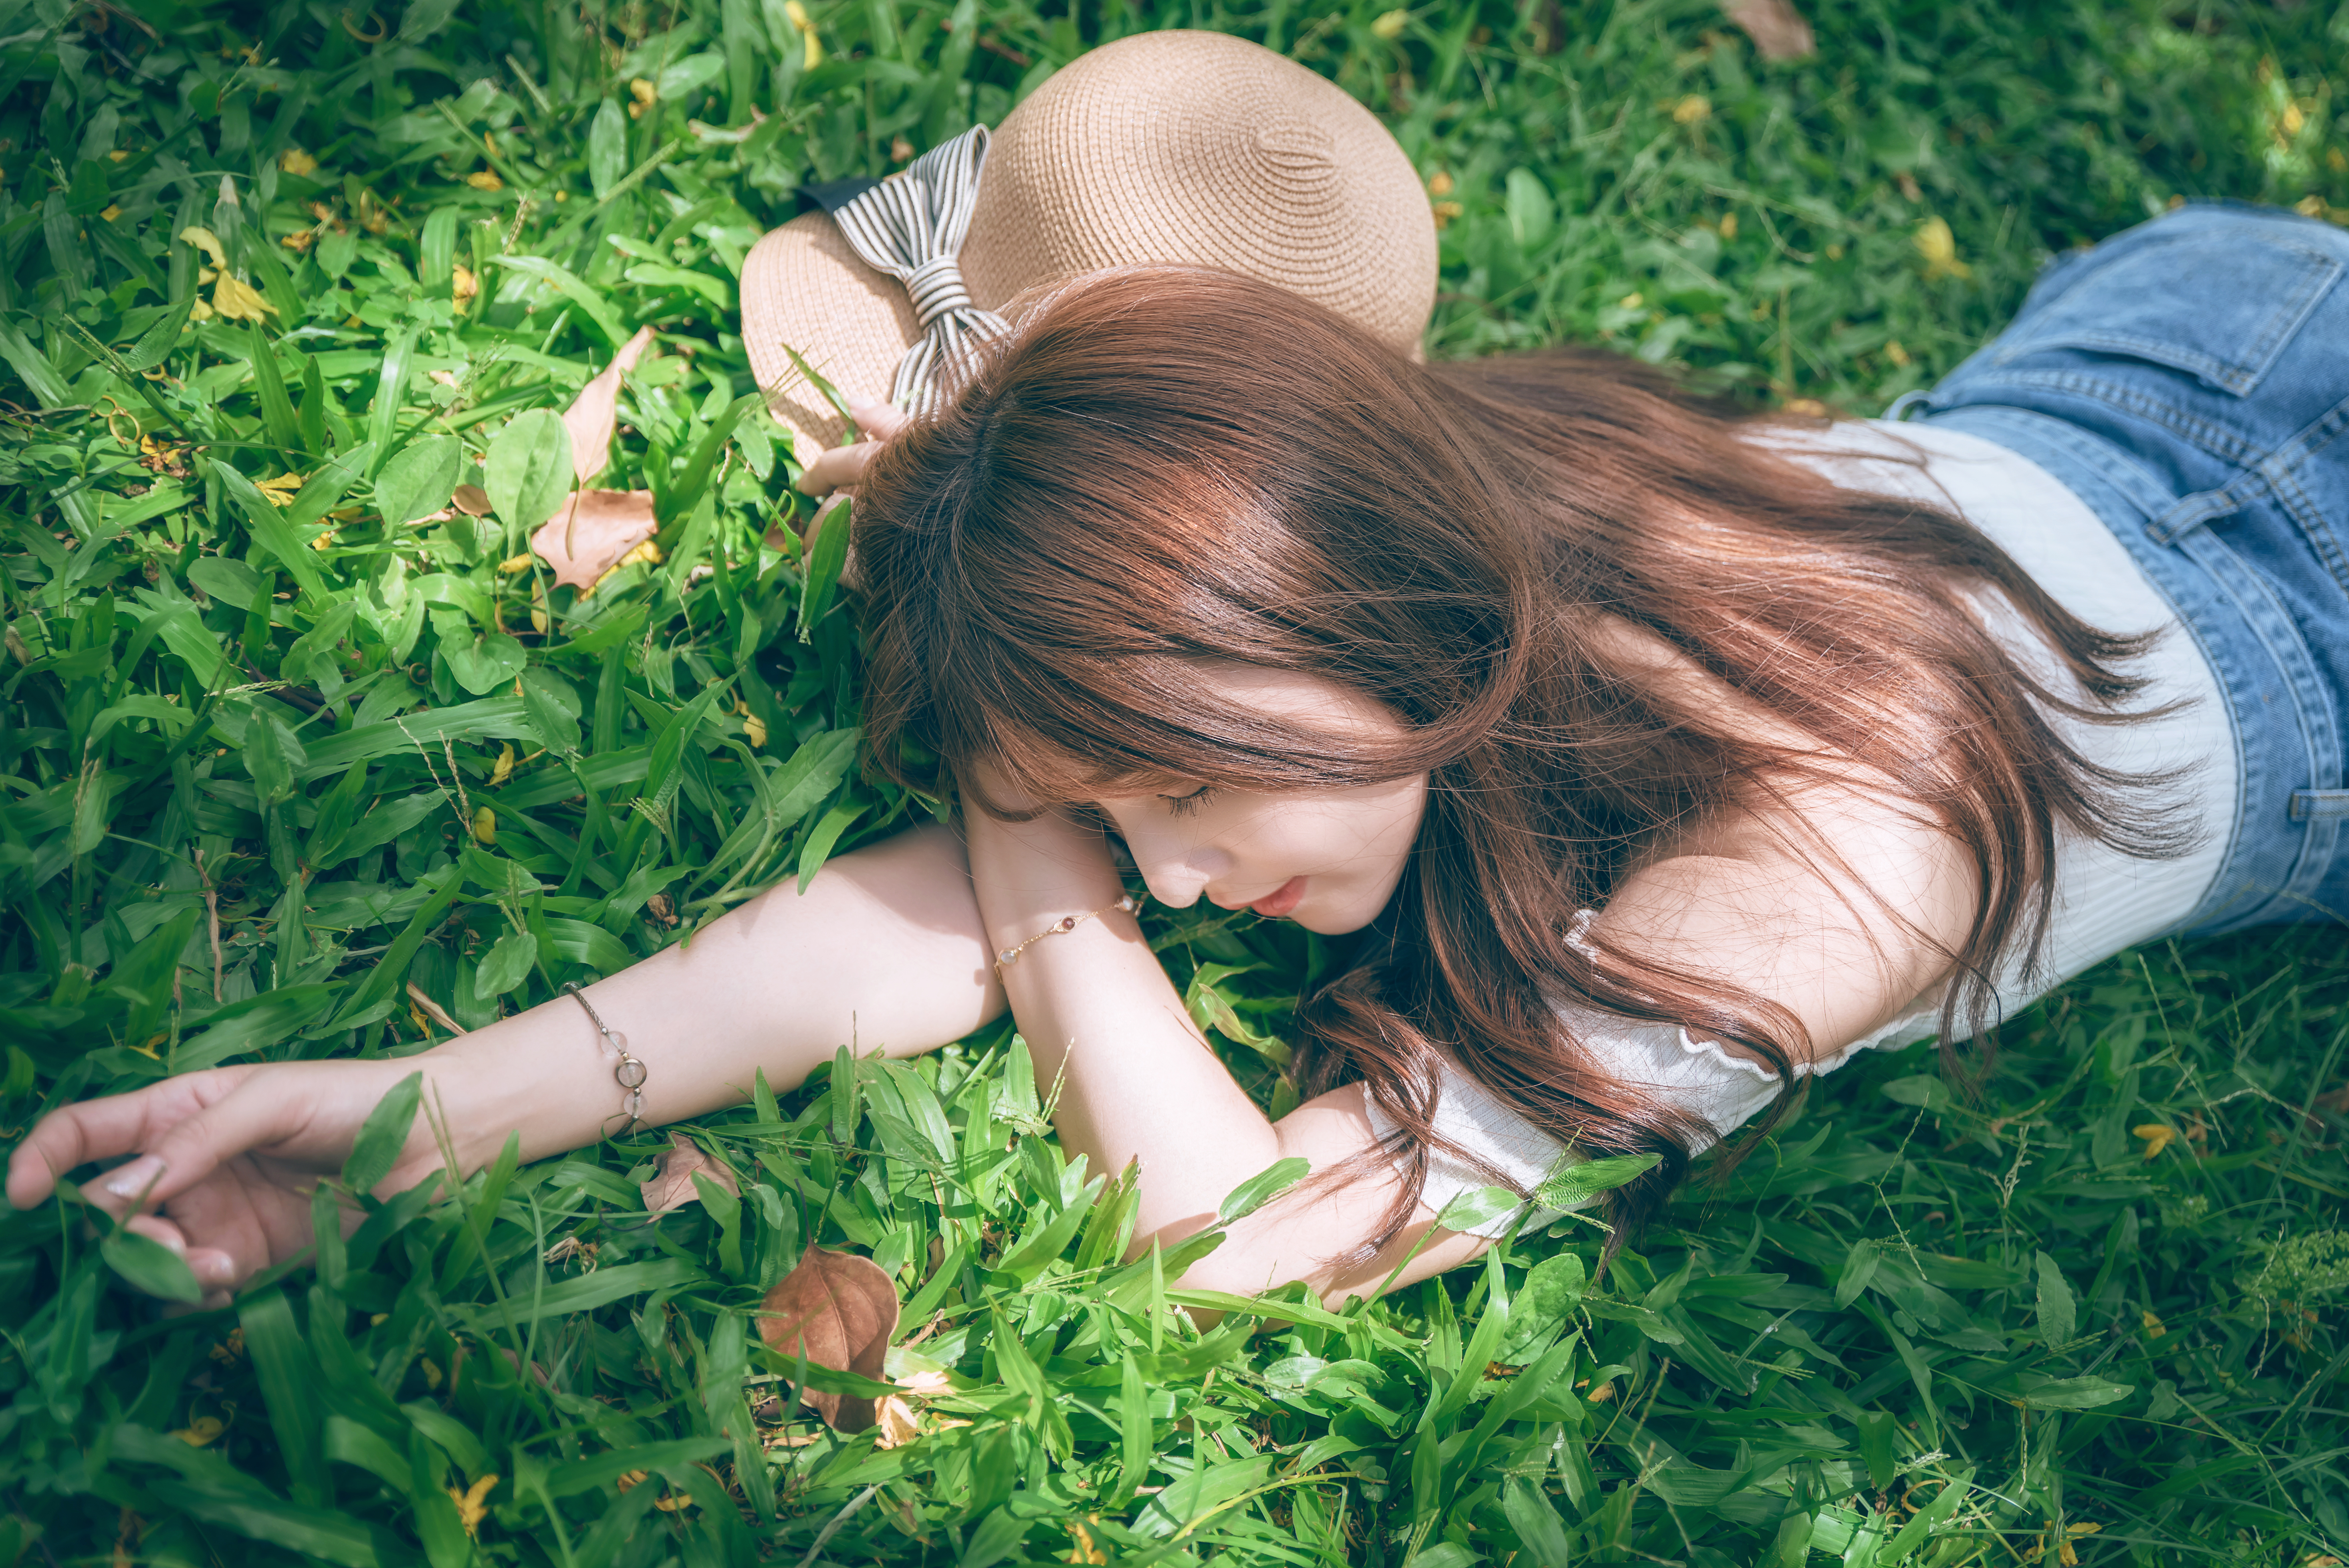
asian, girl, woman, wallpaper, sexy, models, photography, emotions, people, clothing, beauty, sweetness, portrait, People in nature, hair, grass, green, leaf, grass family, summer, smile, blond, happy, sunlight, long hair, plant, meadow, tree, brown hair, daydream, lawn, fawn